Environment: real
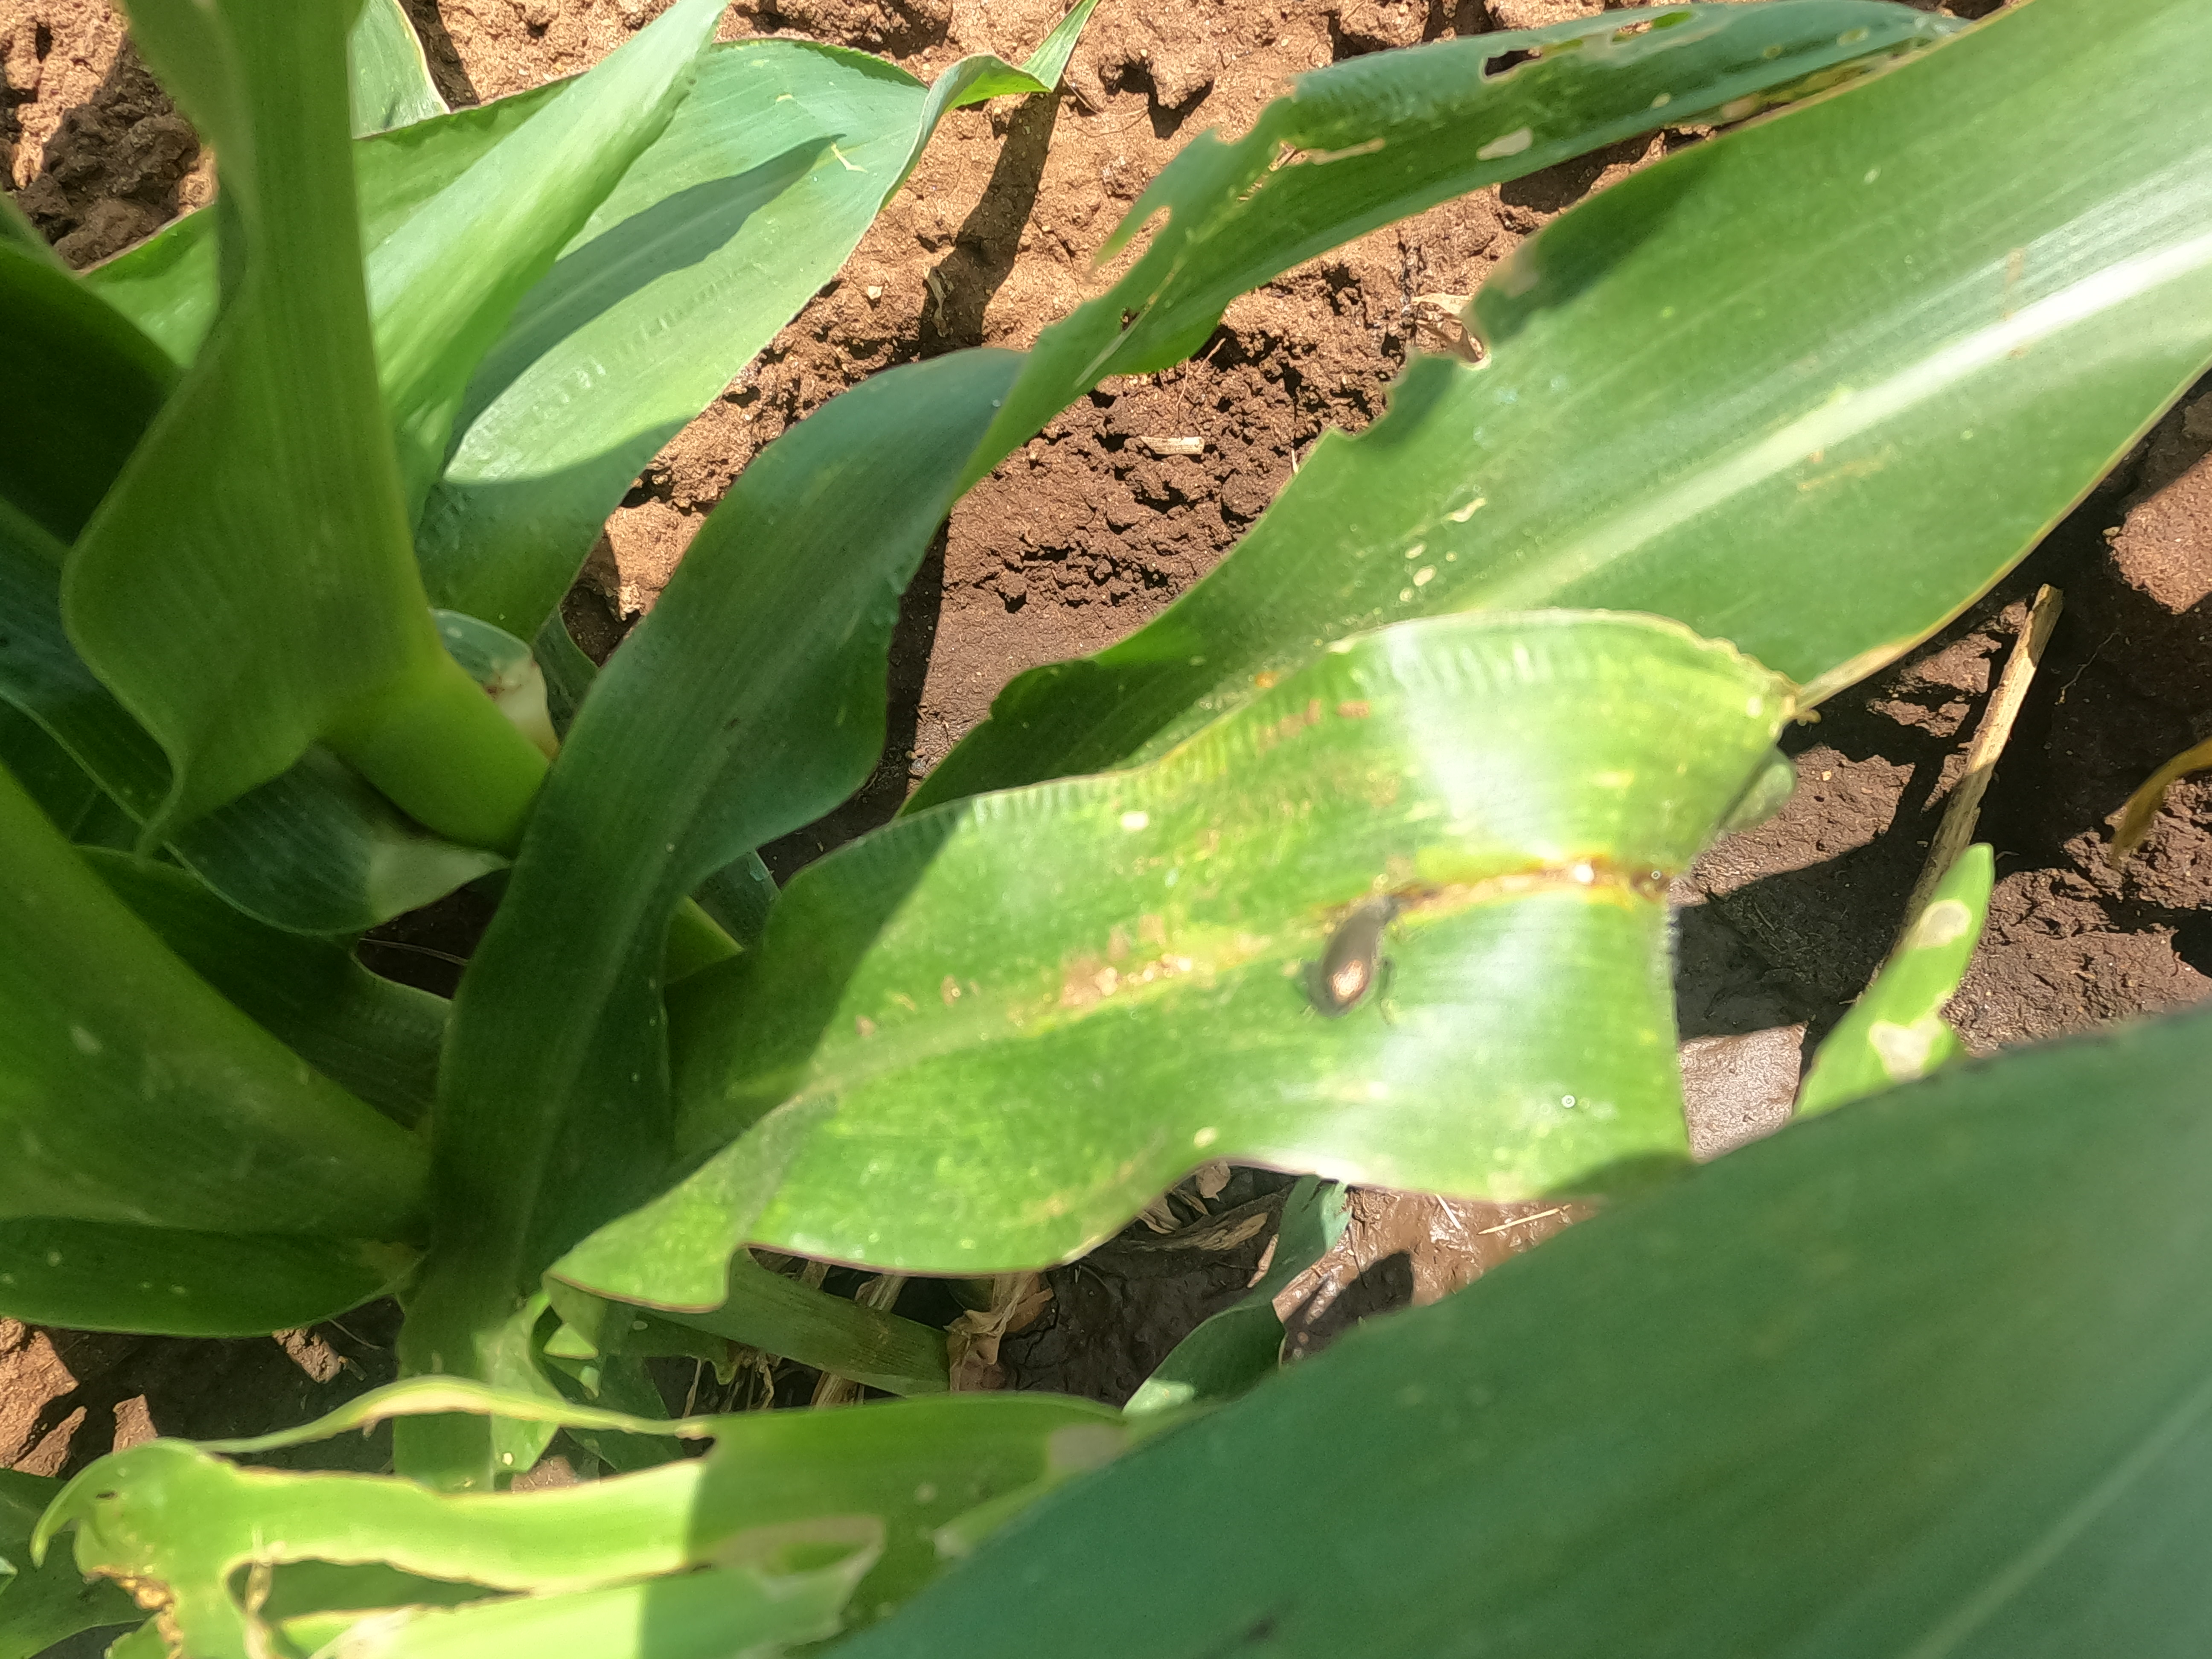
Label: fall_armyworm